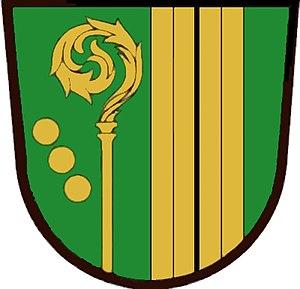
Preitenegg est une commune autrichienne du district de Wolfsberg en Carinthie.